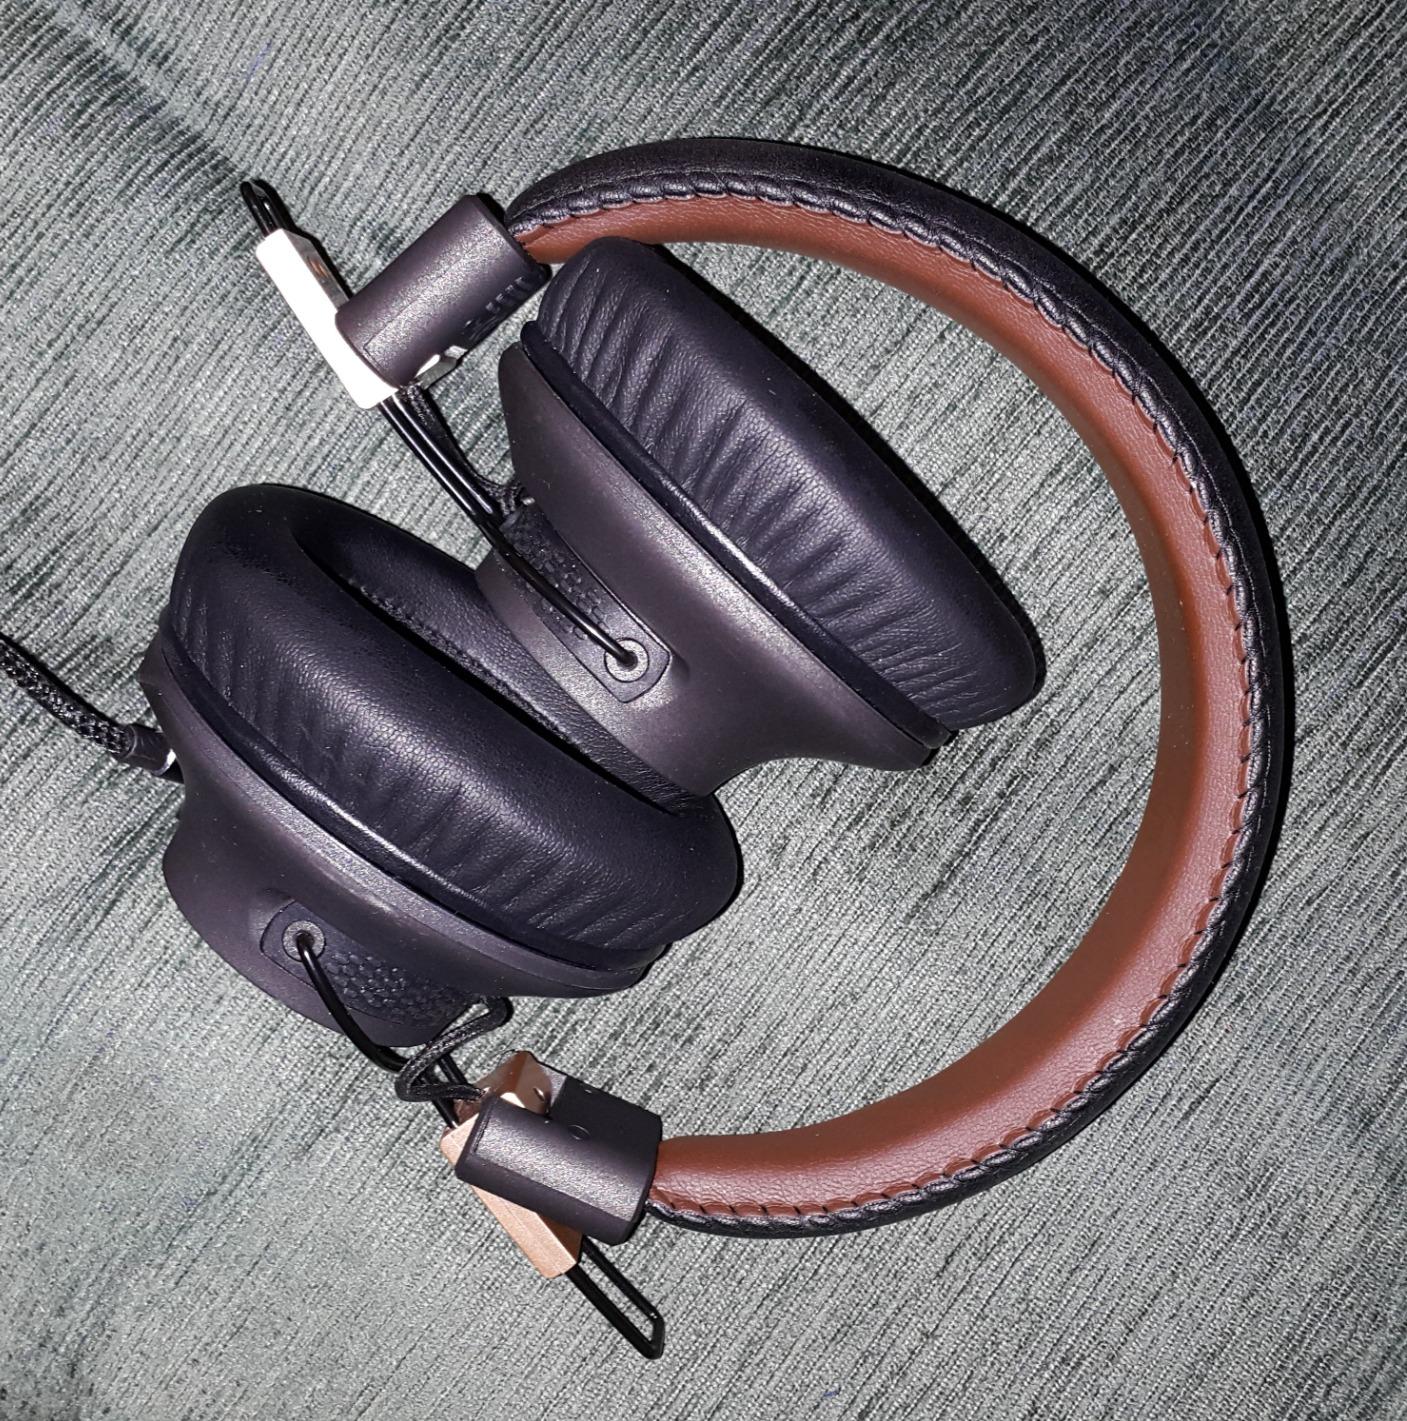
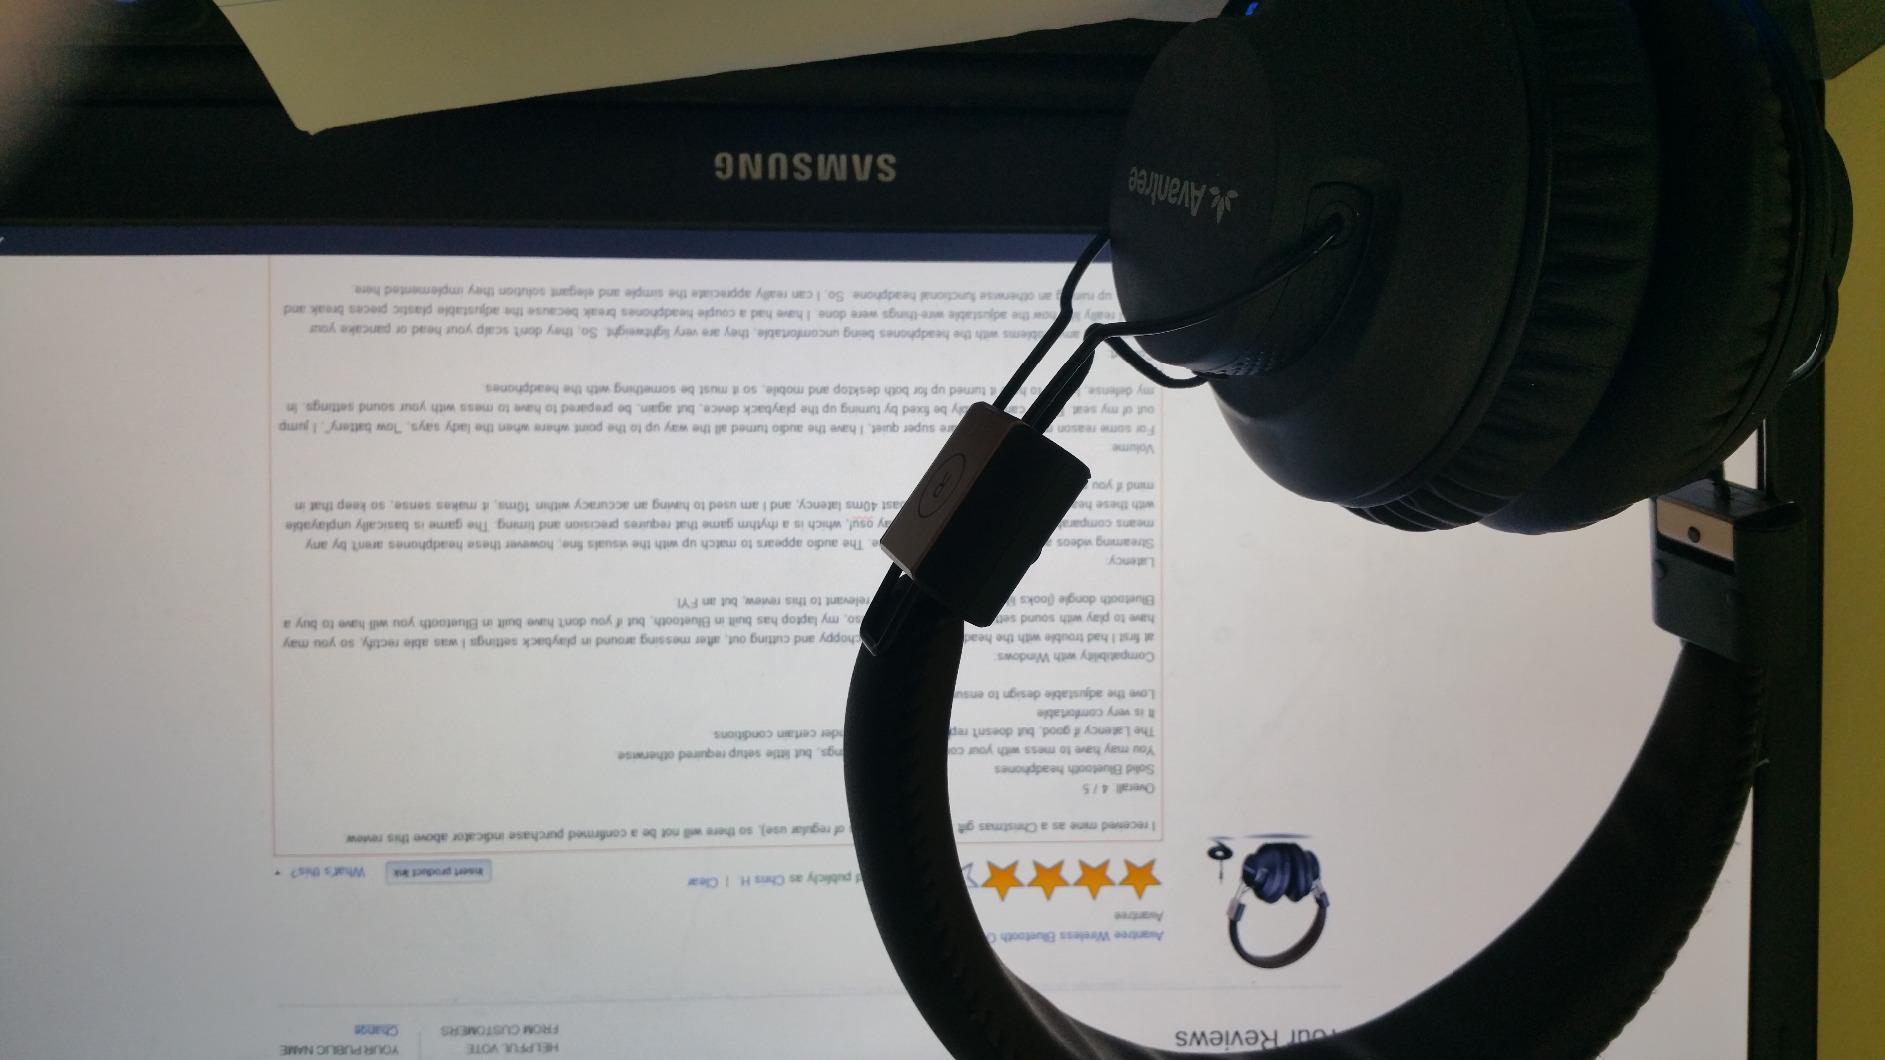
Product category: headphones
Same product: yes